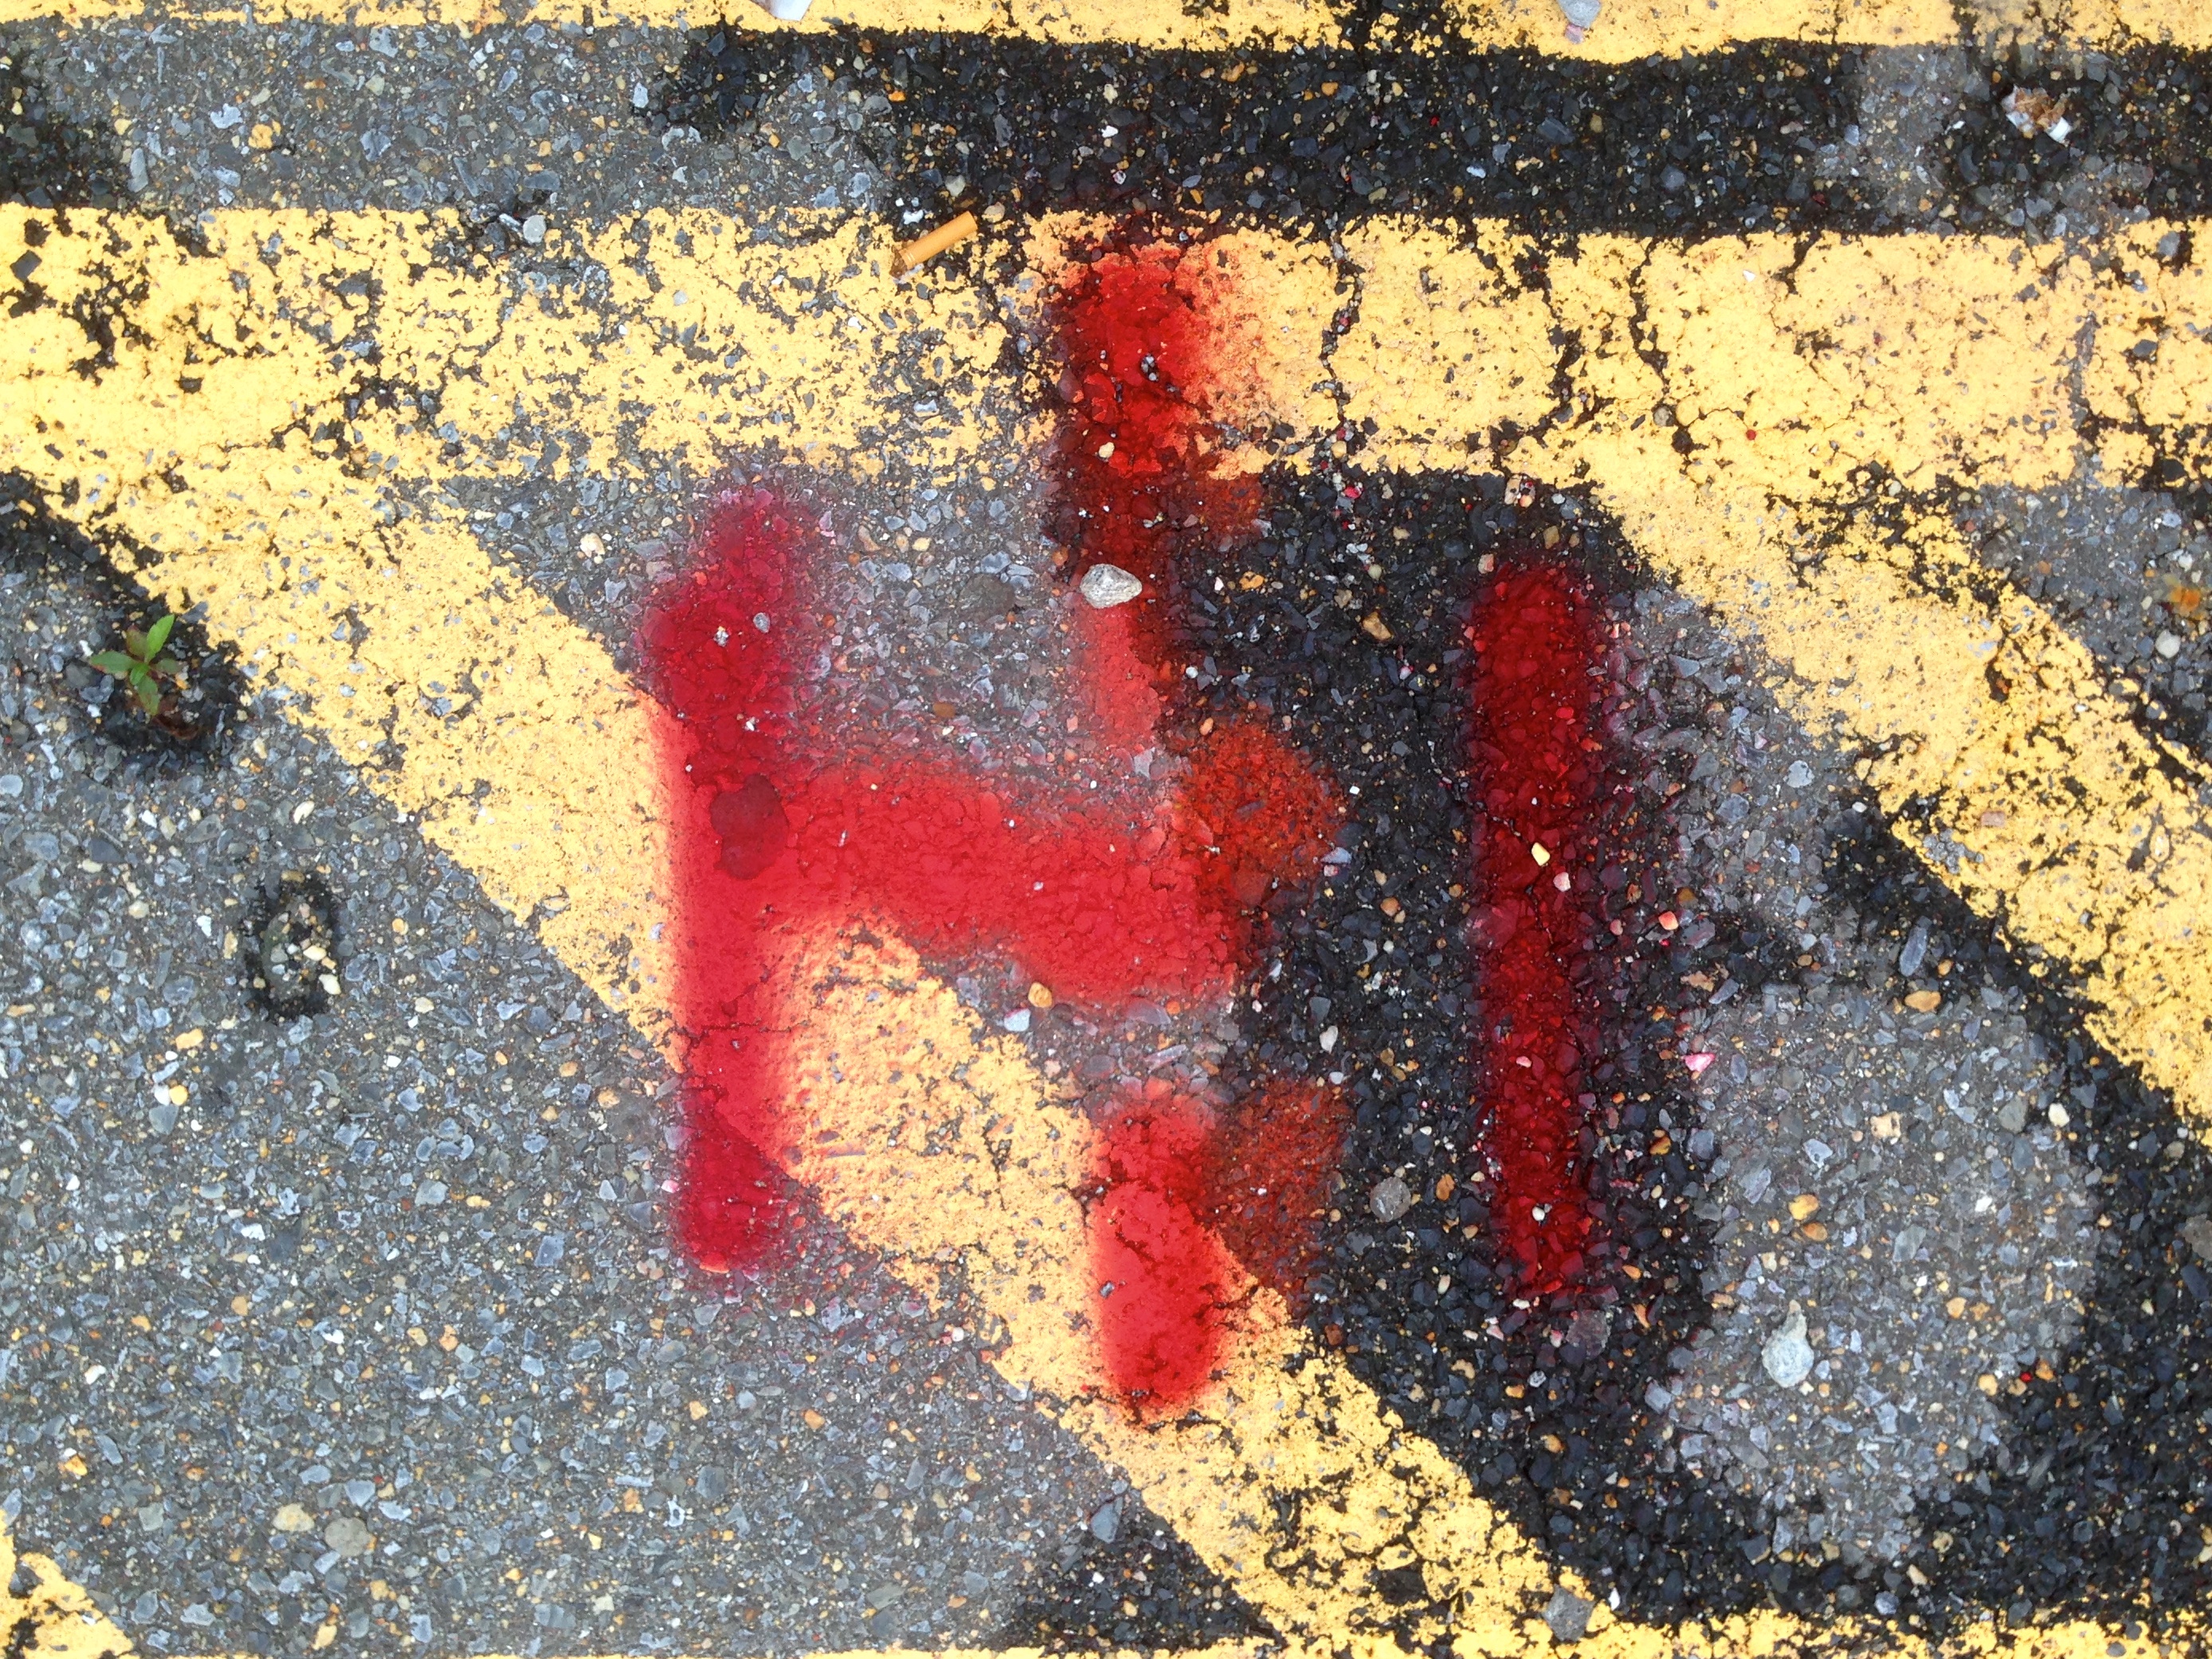
wall, asphalt, red, soil, material, painting, art, road surface